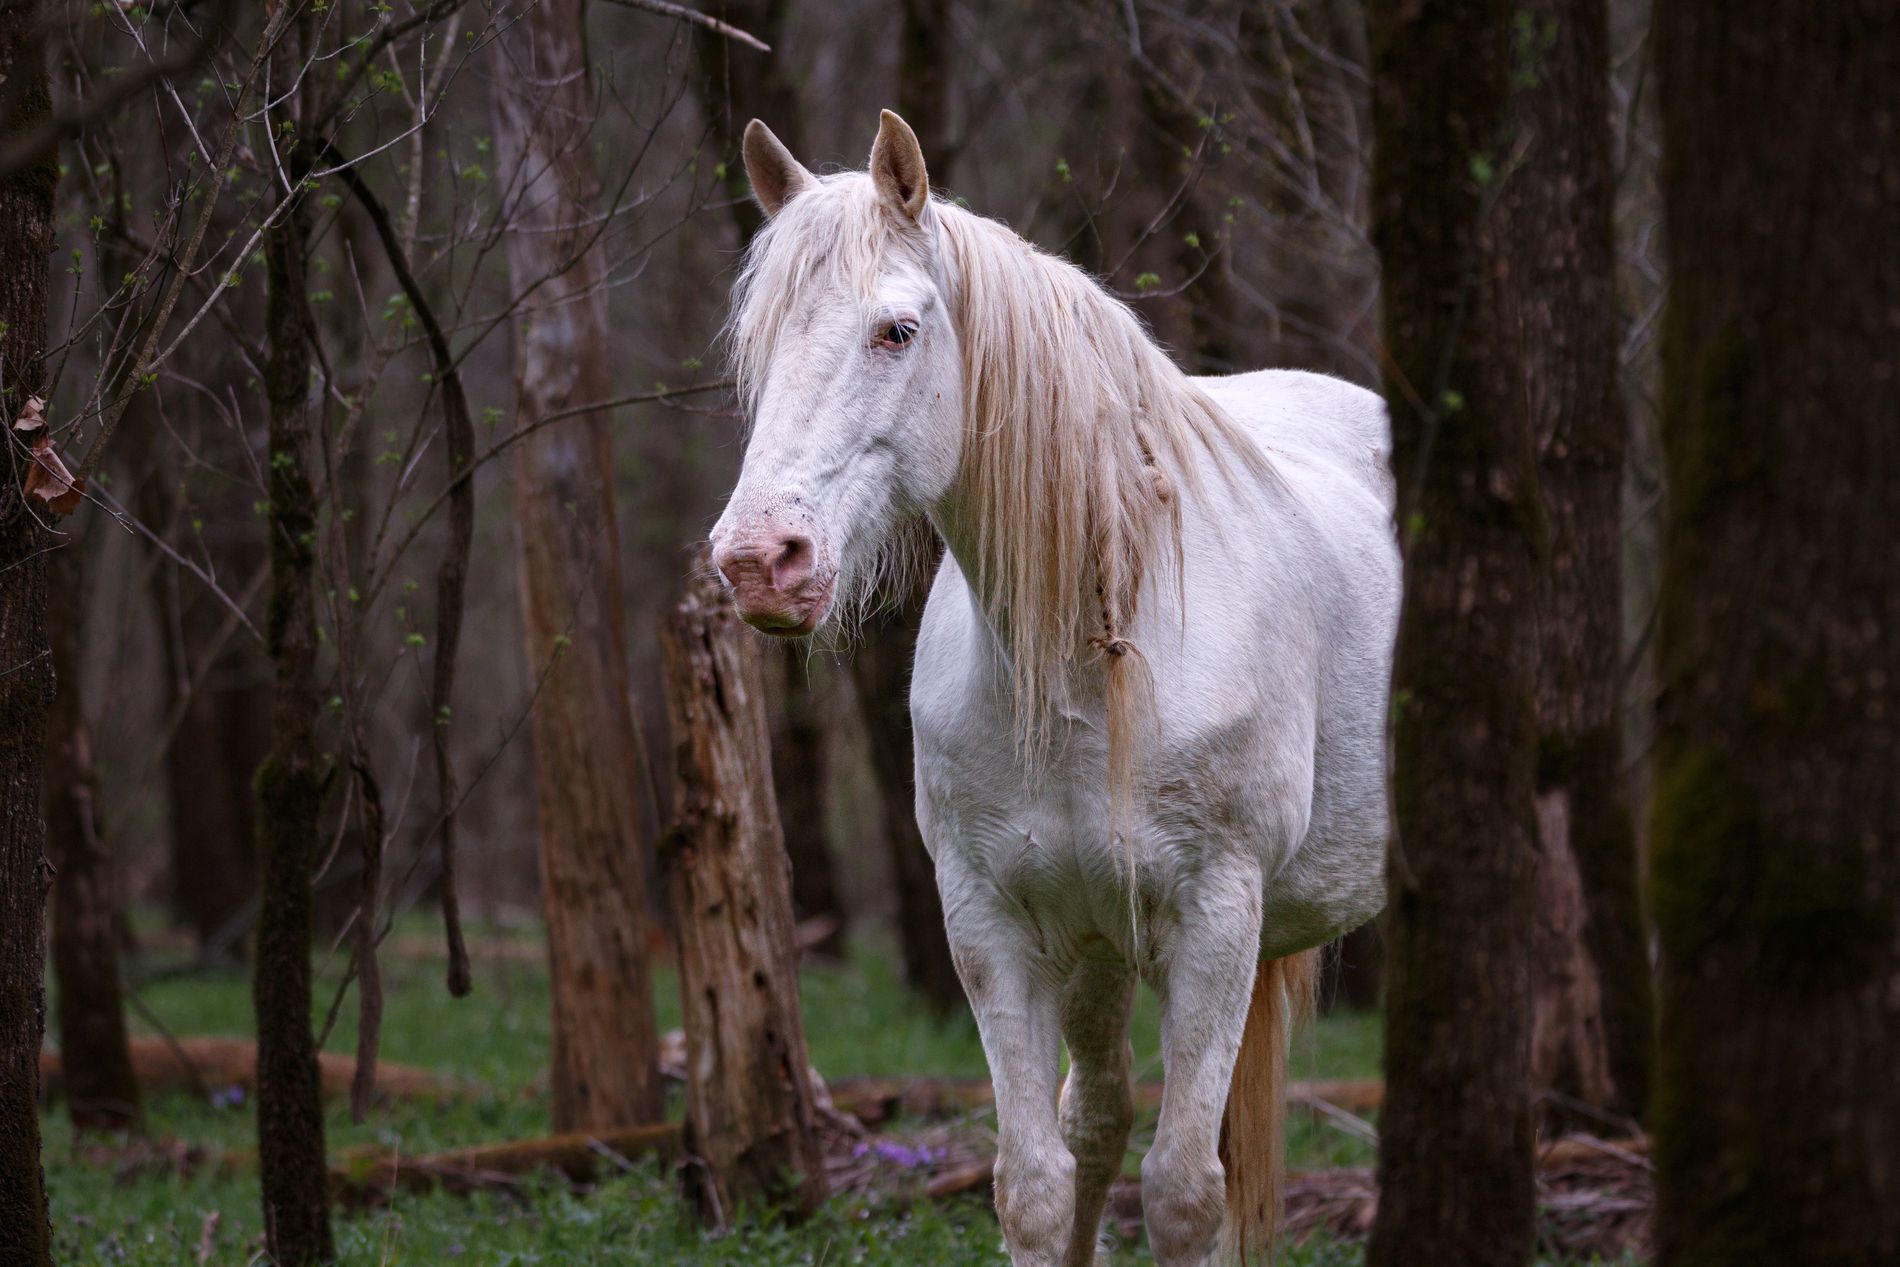
A Beautiful Creature.
A picture taken in natural daylight of a striking white horse stands among trees in a dimly lit forest environment.
A wildlife landscape image taken in natural daylight, in a color palette of shades of brown, green, and cream, features a beautiful horse standing among dark tree trunks in a forest. Its light coat contrasts with the shadowy background, creating a focal point in the natural setting with grassy patches. The overall atmosphere highlights a handsome creature.
Labels: Plant, Tree, Vegetation, Animal, Mammal, Horse, Colt Horse, Land, Nature, Outdoors, Woodland, Stallion, Andalusian Horse, Tree Trunk, forest
Camera: Canon Canon EOS 70D
Lens: TAMRON SP 150-600mm F/5-6.3 Di VC USD G2 A022
Aperture: F5.6
Exposure: 1/250 sec
ISO: 250
Focal length: 226